Camden Square

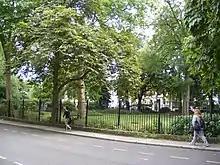
Camden Square

Camden Square is a rectangular town square in the London Borough of Camden running parallel to Camden Road north of central Camden. It has a playground and dog-walking area, and St Paul's Church is at the north end. It has a perimeter of . At the south end is the London Irish Centre, which has served the borough's Irish community for over sixty years. The square and adjacent mews form part of the Camden Square Conservation Area. Notable residents include the artist Lawrence Alma-Tadema, the sculptors Henry Hugh Armstead and William Turnbull, the meteorologist George James Symons, the Indian politician V. K. Krishna Menon and the singer Amy Winehouse.